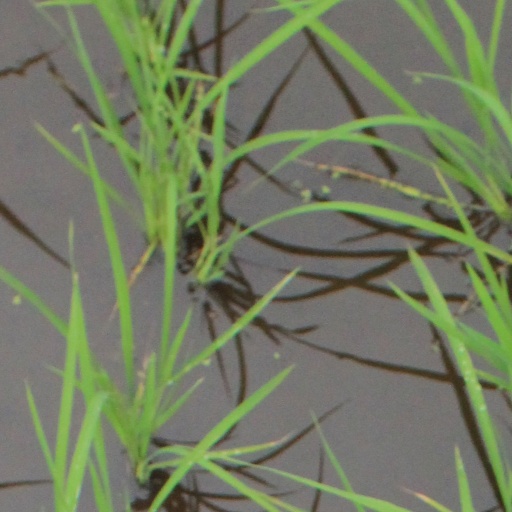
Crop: rice